Interracial marriage in the United States

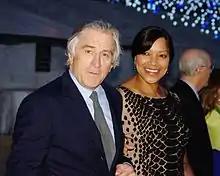
Robert De Niro and his wife Grace Hightower were a prominent interracial couple, shown here at the 2012 Tribeca Film Festival.

The role of gender in interracial divorce dynamics, found in social studies by Jenifer L. Bratter and Rosalind B. King, was highlighted when examining marital instability among Black/White unions. White wife/Black husband marriages show twice the divorce rate of White wife/White husband couples by the 10th year of marriage, whereas Black wife/White husband marriages are 44% less likely to end in divorce than White wife/White husband couples over the same period. According to Census Bureau data Black wife/White husband marriages have the lowest rates of divorce.